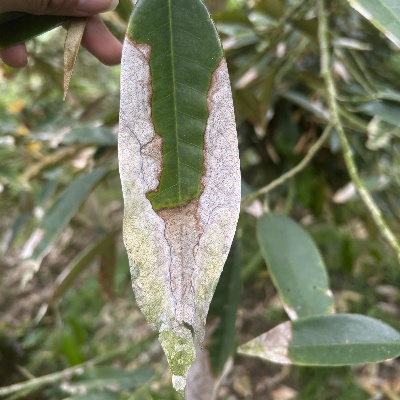
Label: Leaf_Colletotrichum